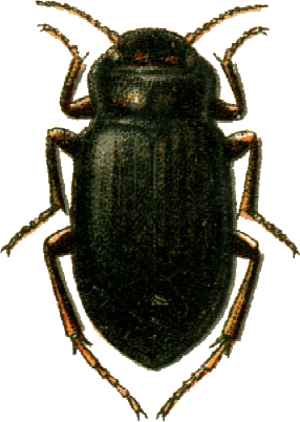
This file has been extracted from another file&#x3a